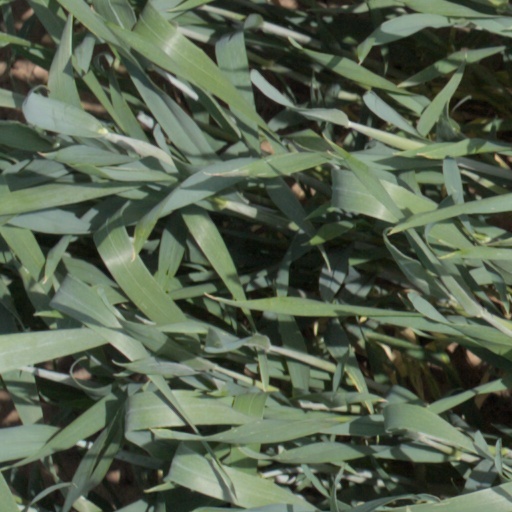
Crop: wheat